Captain John Oliver House

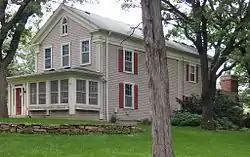
The Captain John Oliver House from the northeast

The Captain John Oliver House, nicknamed Cedarlawn, is a historic house in Lakeland, Minnesota, United States, built in 1849. It was listed on the National Register of Historic Places in 1977 for having local significance in the themes of architecture and exploration/settlement. It was nominated for its association with the settlement and organization of the Lakeland area and as a rare surviving example of mid-19th-century Greek Revival architecture in Minnesota.